Denby Dale Viaduct

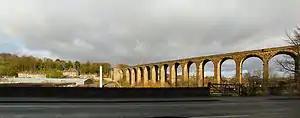
Denby Dale viaduct in 2008

Denby Dale Viaduct is a grade II listed railway viaduct in Denby Dale, West Yorkshire, England. The curving viaduct carries the Penistone line over the Dearne valley in Denby Dale. The viaduct is constructed of stone, but the first viaduct to carry the line in that location was made of wood, being replaced by the current structure in 1880. The abutments of the former viaduct are easily discernible against the western side of the present viaduct.